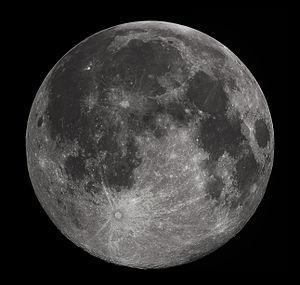
Photo de la pleine lune prise le 22 octobre 2010 à Madison, dans l'Alabama (Etats-Unis), à l'aide d'un télescope Schmidt-Cassegrain Celestron 9.25. Photo prise avec un appareil photo Canon EOS Rebel T1i (EOS 500D), en empilant 20 clichés (200 ISO 1/640 sec) pour réduire le bruit. Malagasy: Diavolana tamin'ny volana 22 Oktobra folo sy roa arivo. Sary nalaina tany Madison, Alabama (Etazonia). മലയാളം: 22-10-2010 -നു അമേരിക്കയിലെ അലബാമയിലെ മാഡിസണിൽ നിന്നുമെടുത്ത പൂർണ്ണചന്ദ്രന്റെ ചിത്രം. ദൂരദർശിനി ഉപയോഗിച്ച് എടുത്ത്, നോയിസ് കുറയ്ക്കാനായി 20 ചിത്രങ്ങൾ കൂട്ടിച്ചേർത്ത് സൃഷ്ടിച്ച ചിത്രം Українська: Повний місяць, сфотографований 22 жовтня 2010 року.
La Lune, ou Terre I, est un objet céleste qui orbite autour de la planète Terre et le seul satellite naturel permanent de la Terre. C'est le cinquième plus grand satellite naturel du Système solaire et le plus grand des satellites planétaires par rapport à la taille de la planète autour de laquelle elle orbite. La Lune est, après le satellite de Jupiter Io, le deuxième satellite le plus dense du Système solaire parmi ceux dont la densité est connue.
František Kupka, dit François Kupka, né à Opočno, le 23 septembre 1871 et mort à Puteaux, le 24 juin 1957, est un peintre tchèque comptant parmi les pionniers de l'abstraction avec Vassily Kandinsky, Gino Severini, Piet Mondrian, Kasimir Malevitch, Auguste Herbin et Robert Delaunay.
La pleine lune est la phase lunaire durant laquelle la face visible de la Lune depuis la Terre apparaît entièrement illuminée par le Soleil. La pleine lune est le contraire de la nouvelle lune, phase durant laquelle la Lune n'est pas visible depuis la Terre.